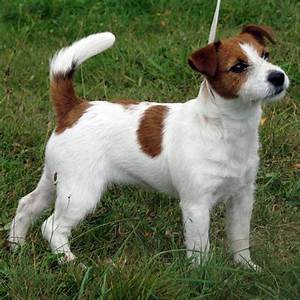
Label: cane